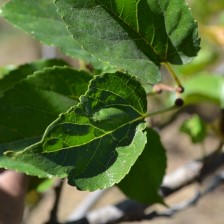
Variety: Kamphaengsaeng42